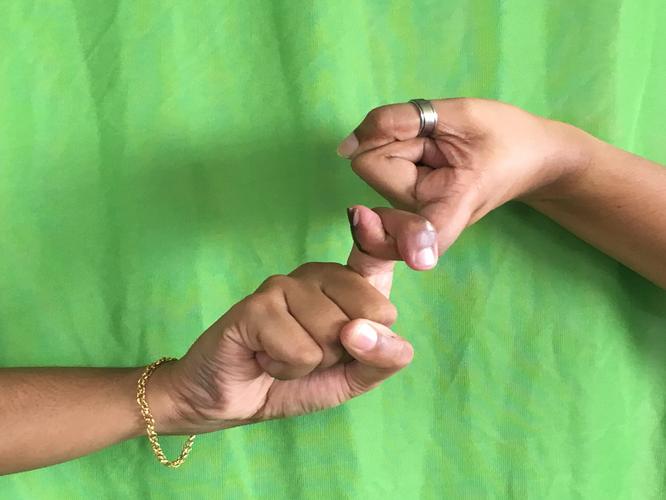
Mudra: Pasha
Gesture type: double_hand